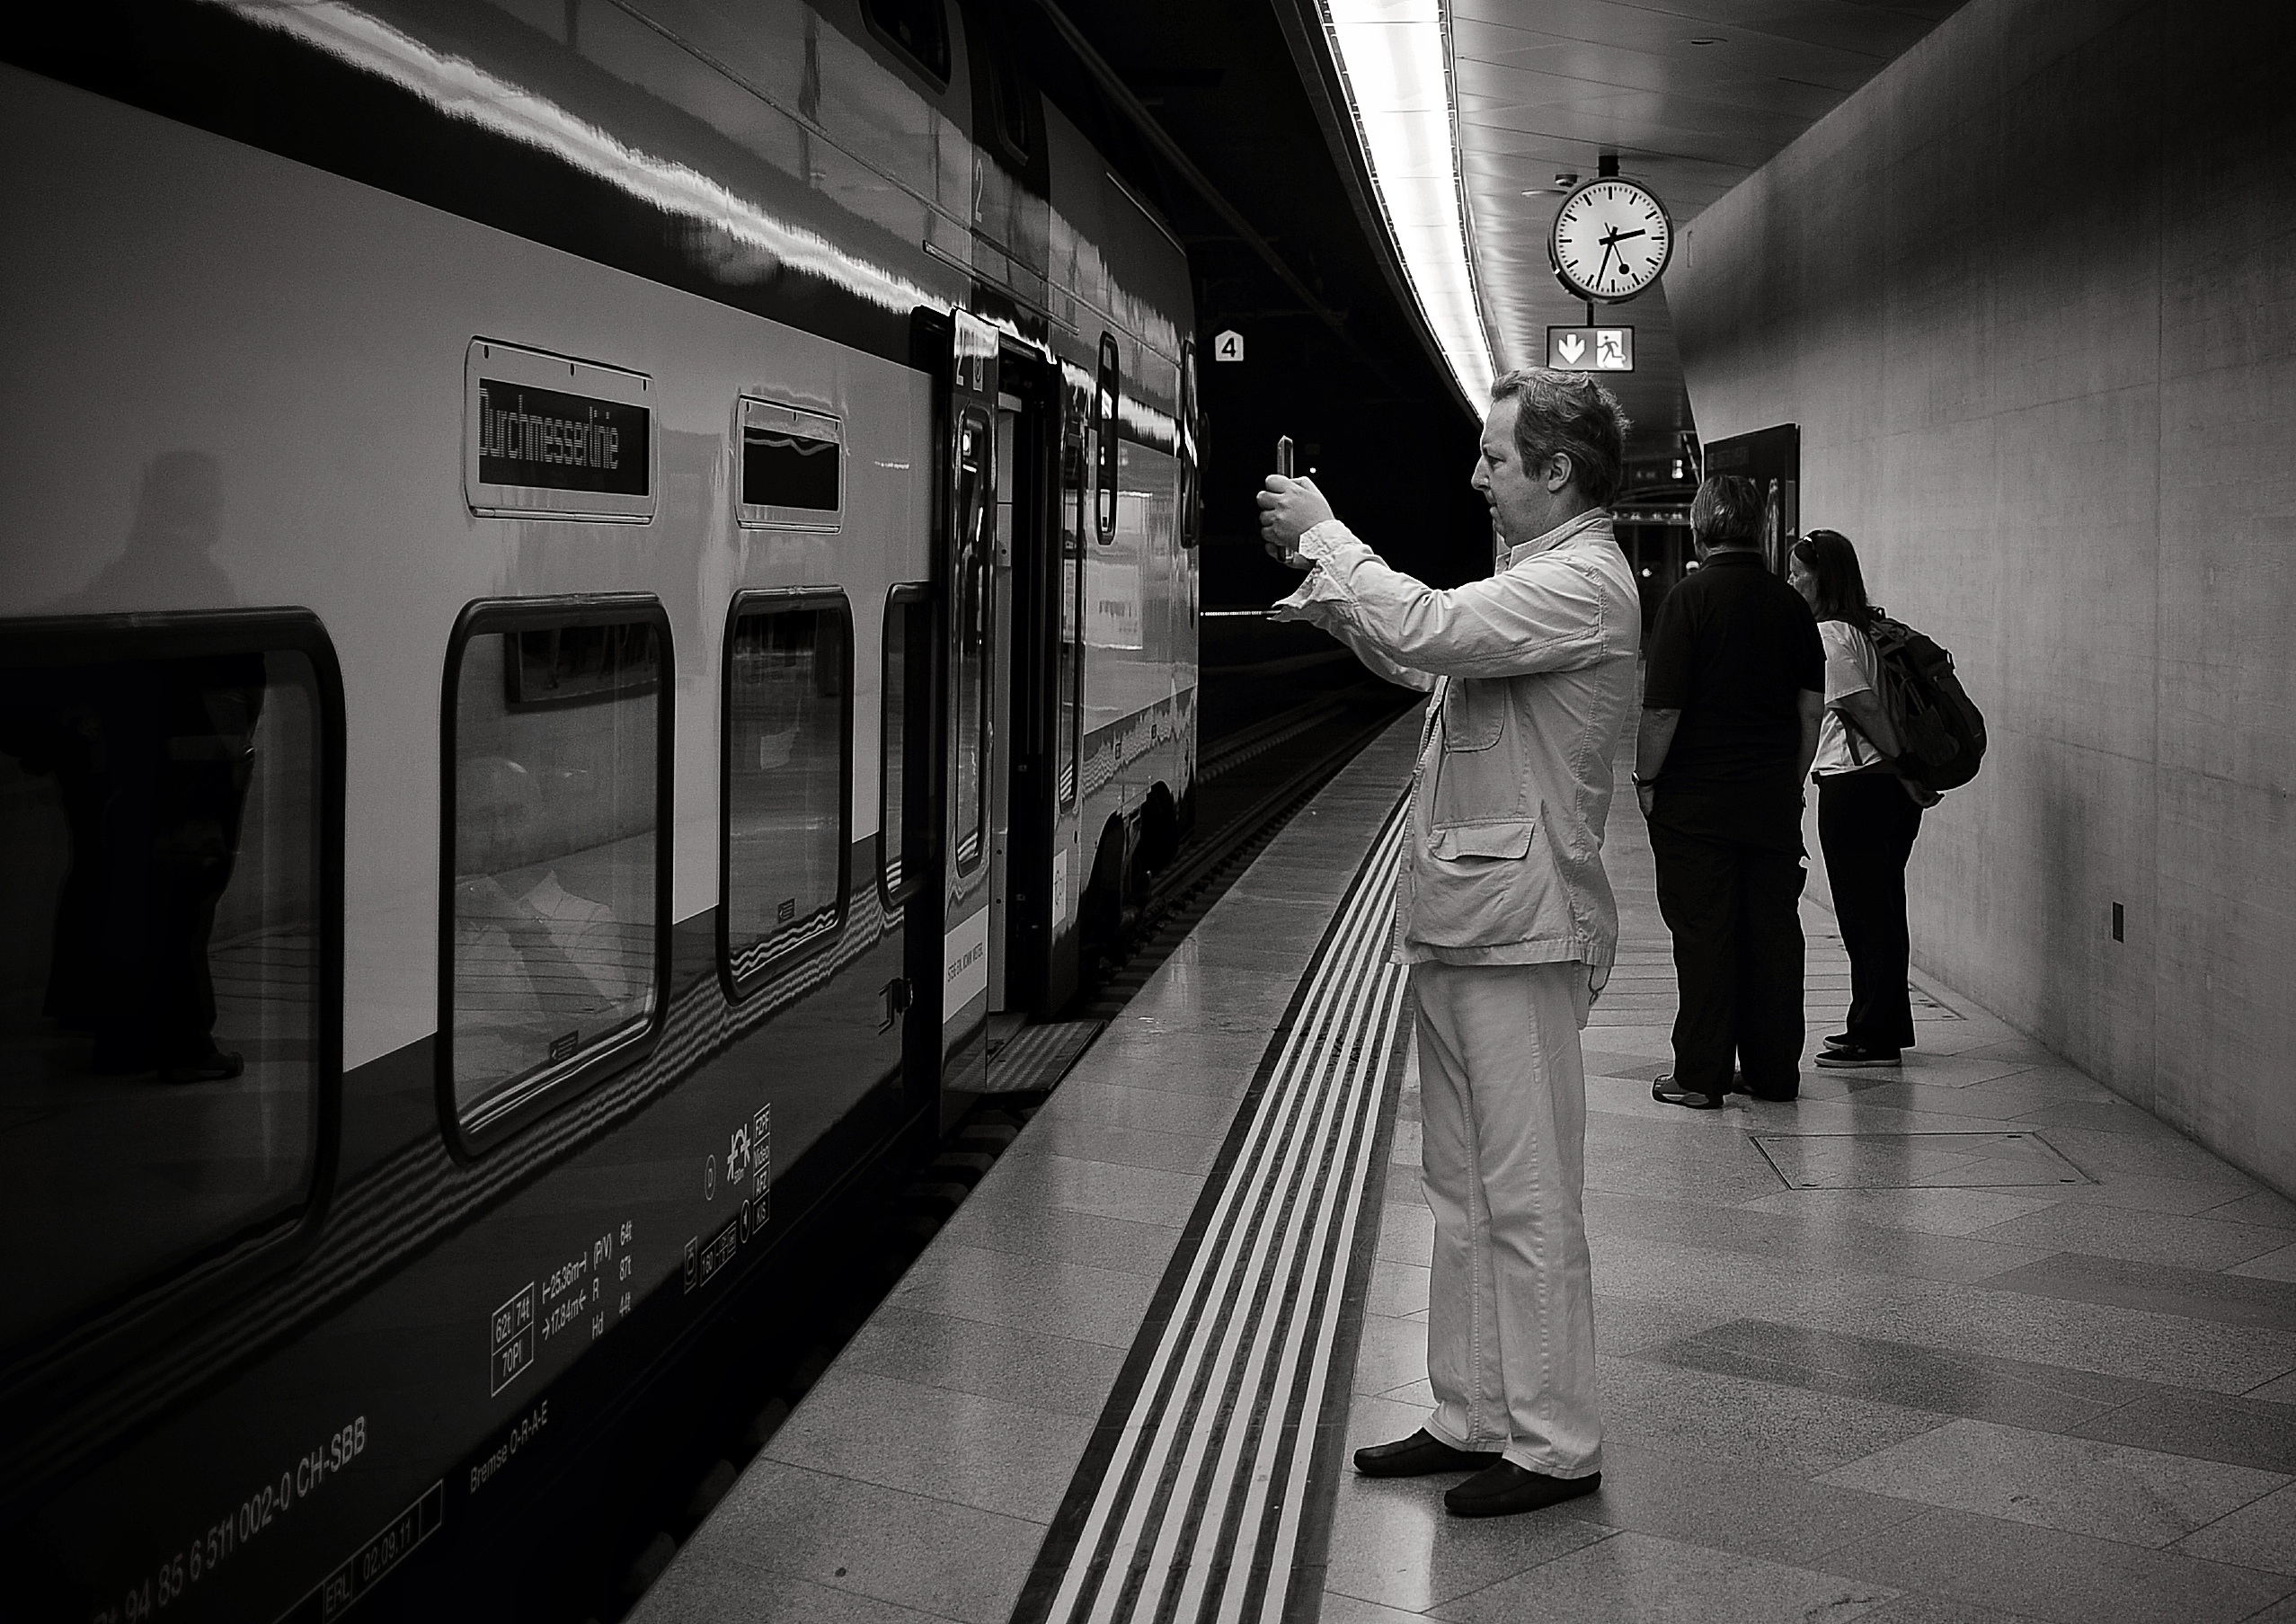
black and white, people, street, photography, urban, train, transport, vehicle, black, monochrome, public transport, metro station, streetphotography, candid, swiss, snapshot, streetart, schweiz, switzerland, zri, zurich, streetphoto, schwarzundweiss, stphotographia, streetscene, strassenszene, strassenfotografie, streetlife, mainstation, sbb, streetpix, thomas8047, onthestreets, streetphotographer, 175528, hb, zurichstreet, fascinationstreet, nikond300s, streetartzri, zrichstreetphotography, trainspotting, monochrome photography, rapid transit